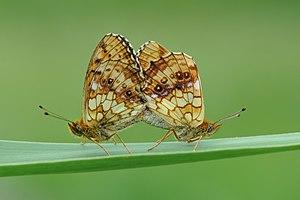
Le Nacré de la sanguisorbe ou Grande violette (Brenthis ino) est un lépidoptère appartenant à la famille des Nymphalidae, à la sous-famille des Heliconiinae et au genre Brenthis.
Le Nacré de la sanguisorbe est un lépidoptère appartenant à la famille des Nymphalidae, à la sous-famille des Heliconiinae et au genre Brenthis.